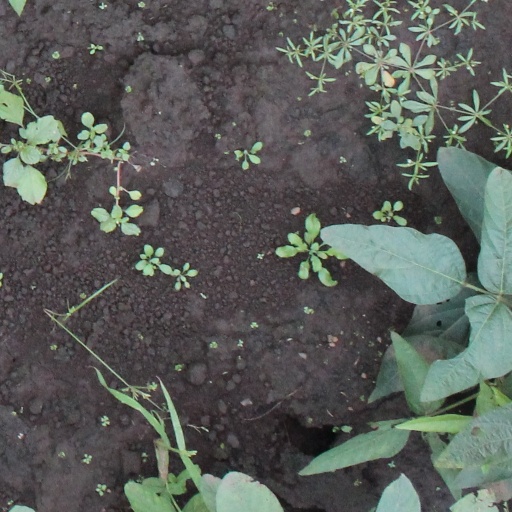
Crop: soybean